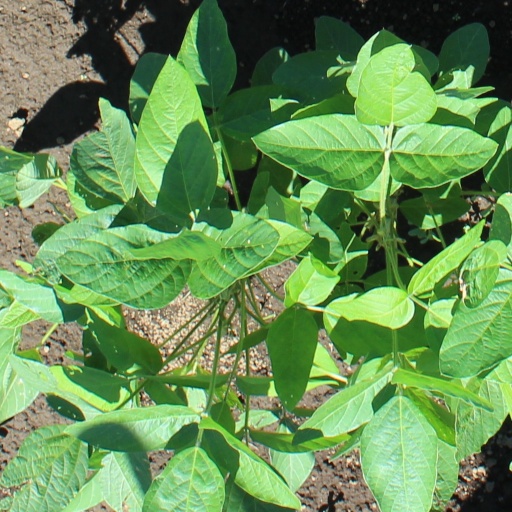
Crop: soybean